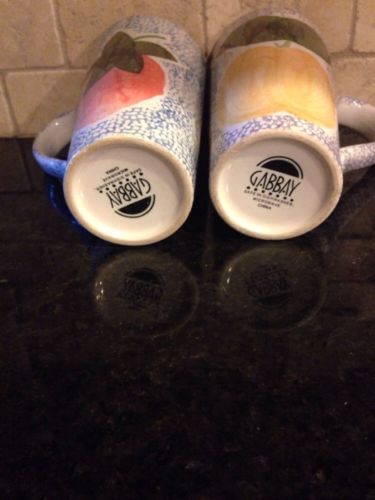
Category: mug